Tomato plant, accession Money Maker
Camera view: bottom (45 deg); turntable rotation: 300 degrees
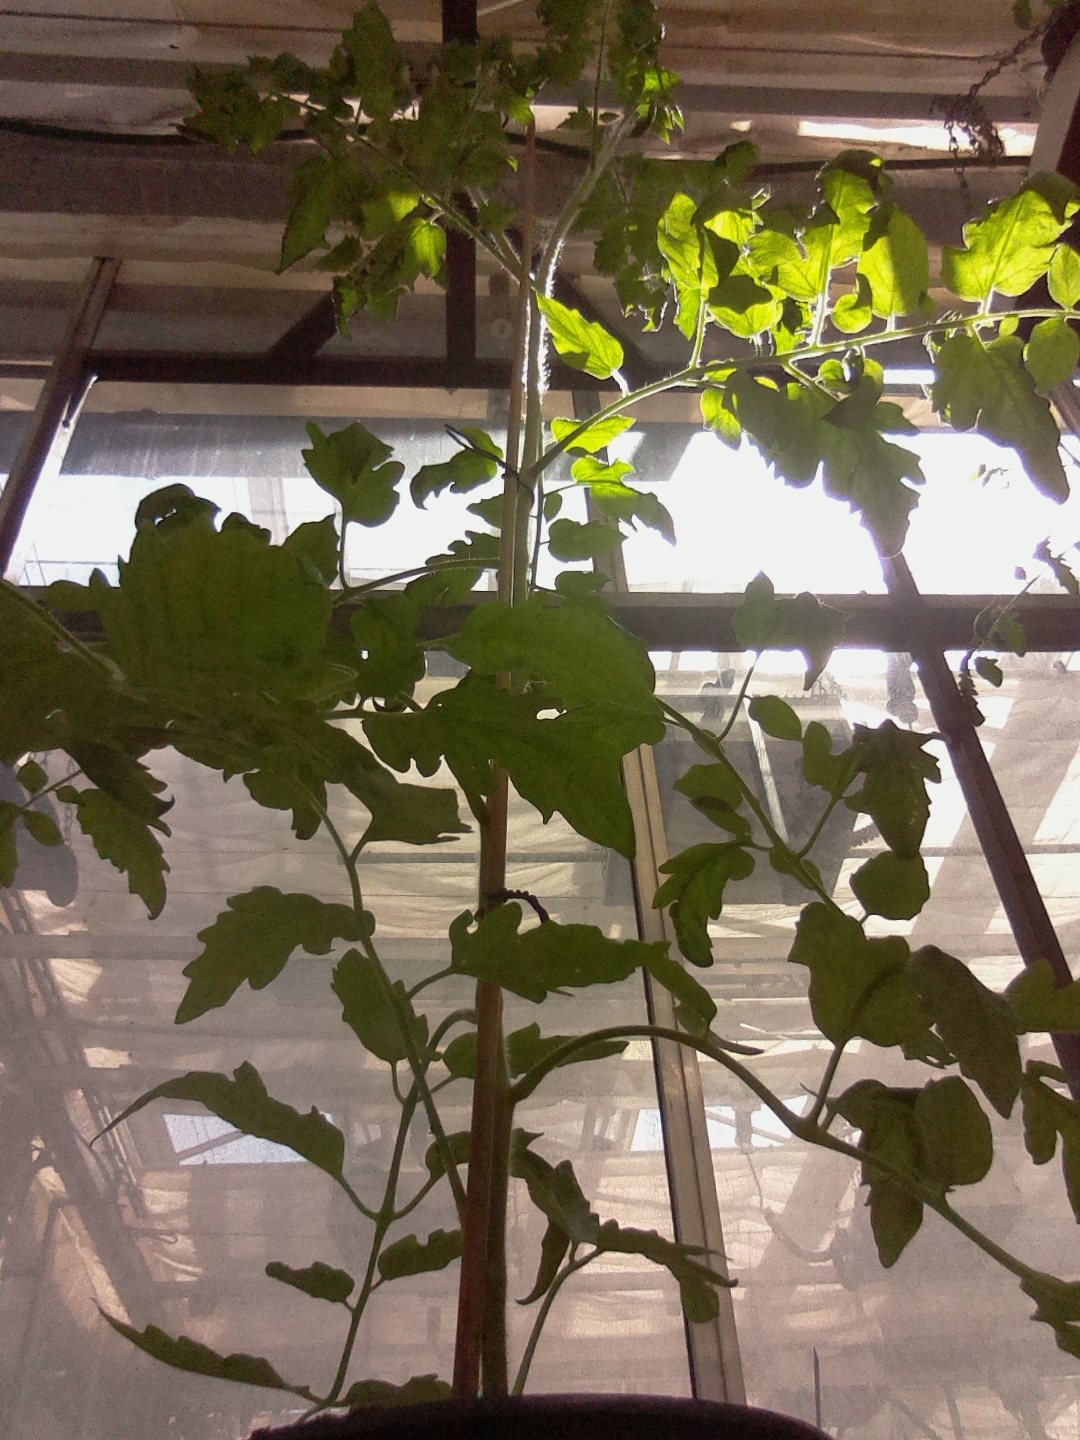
BBCH growth stage 61: 10%-20% of flowers open